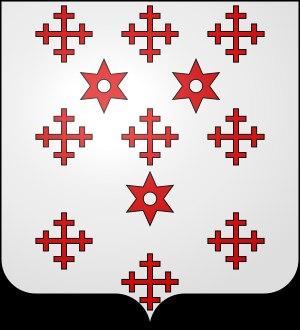
L'abbaye Saint-Pierre d'Avenay-Val-d'Or est une abbaye bénédictine, de fondation royale, située à Avenay-Val-d'Or dans la Marne, fondée par sainte Berthe vers 660. L'une des plus anciennes abbaye, elle jouissait de nombreux privilèges. Un grand nombre de familles nobles y faisait entrer leurs filles vouées au célibat.